Assessor Bachmann House

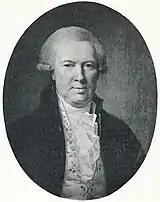
Georg Frederik Ditlev Koës painted by Jens Juel.

In the new cadastre of 1756, it was again listed as No. 7 in Northern Quarter. It belonged to brewer Diderich Bichmann at that time.